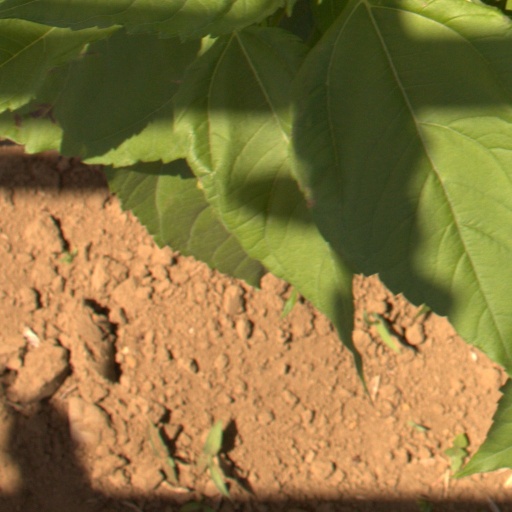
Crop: Jerusalem artichoke